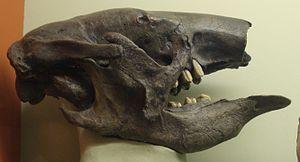
Les Megatheriidae forment une famille de mammifères disparus comprise dans le super-ordre des Xenarthra. À l'intérieur de ce super-ordre, les Megatheriidae relèvent de l'ordre Pilosa et du sous-ordre des Folivora. La famille des Megatheriidae regroupe des paresseux terrestres préhistoriques géants comme le genre Megatherium.